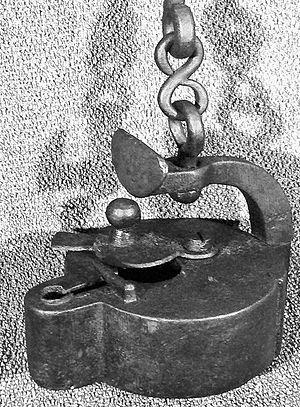
Une lampe de mineur est une lampe utilisée dans les différentes sortes de mines. Il en existe beaucoup de types différents, suivant l’époque, le lieu géographique et le type de mine considéré.